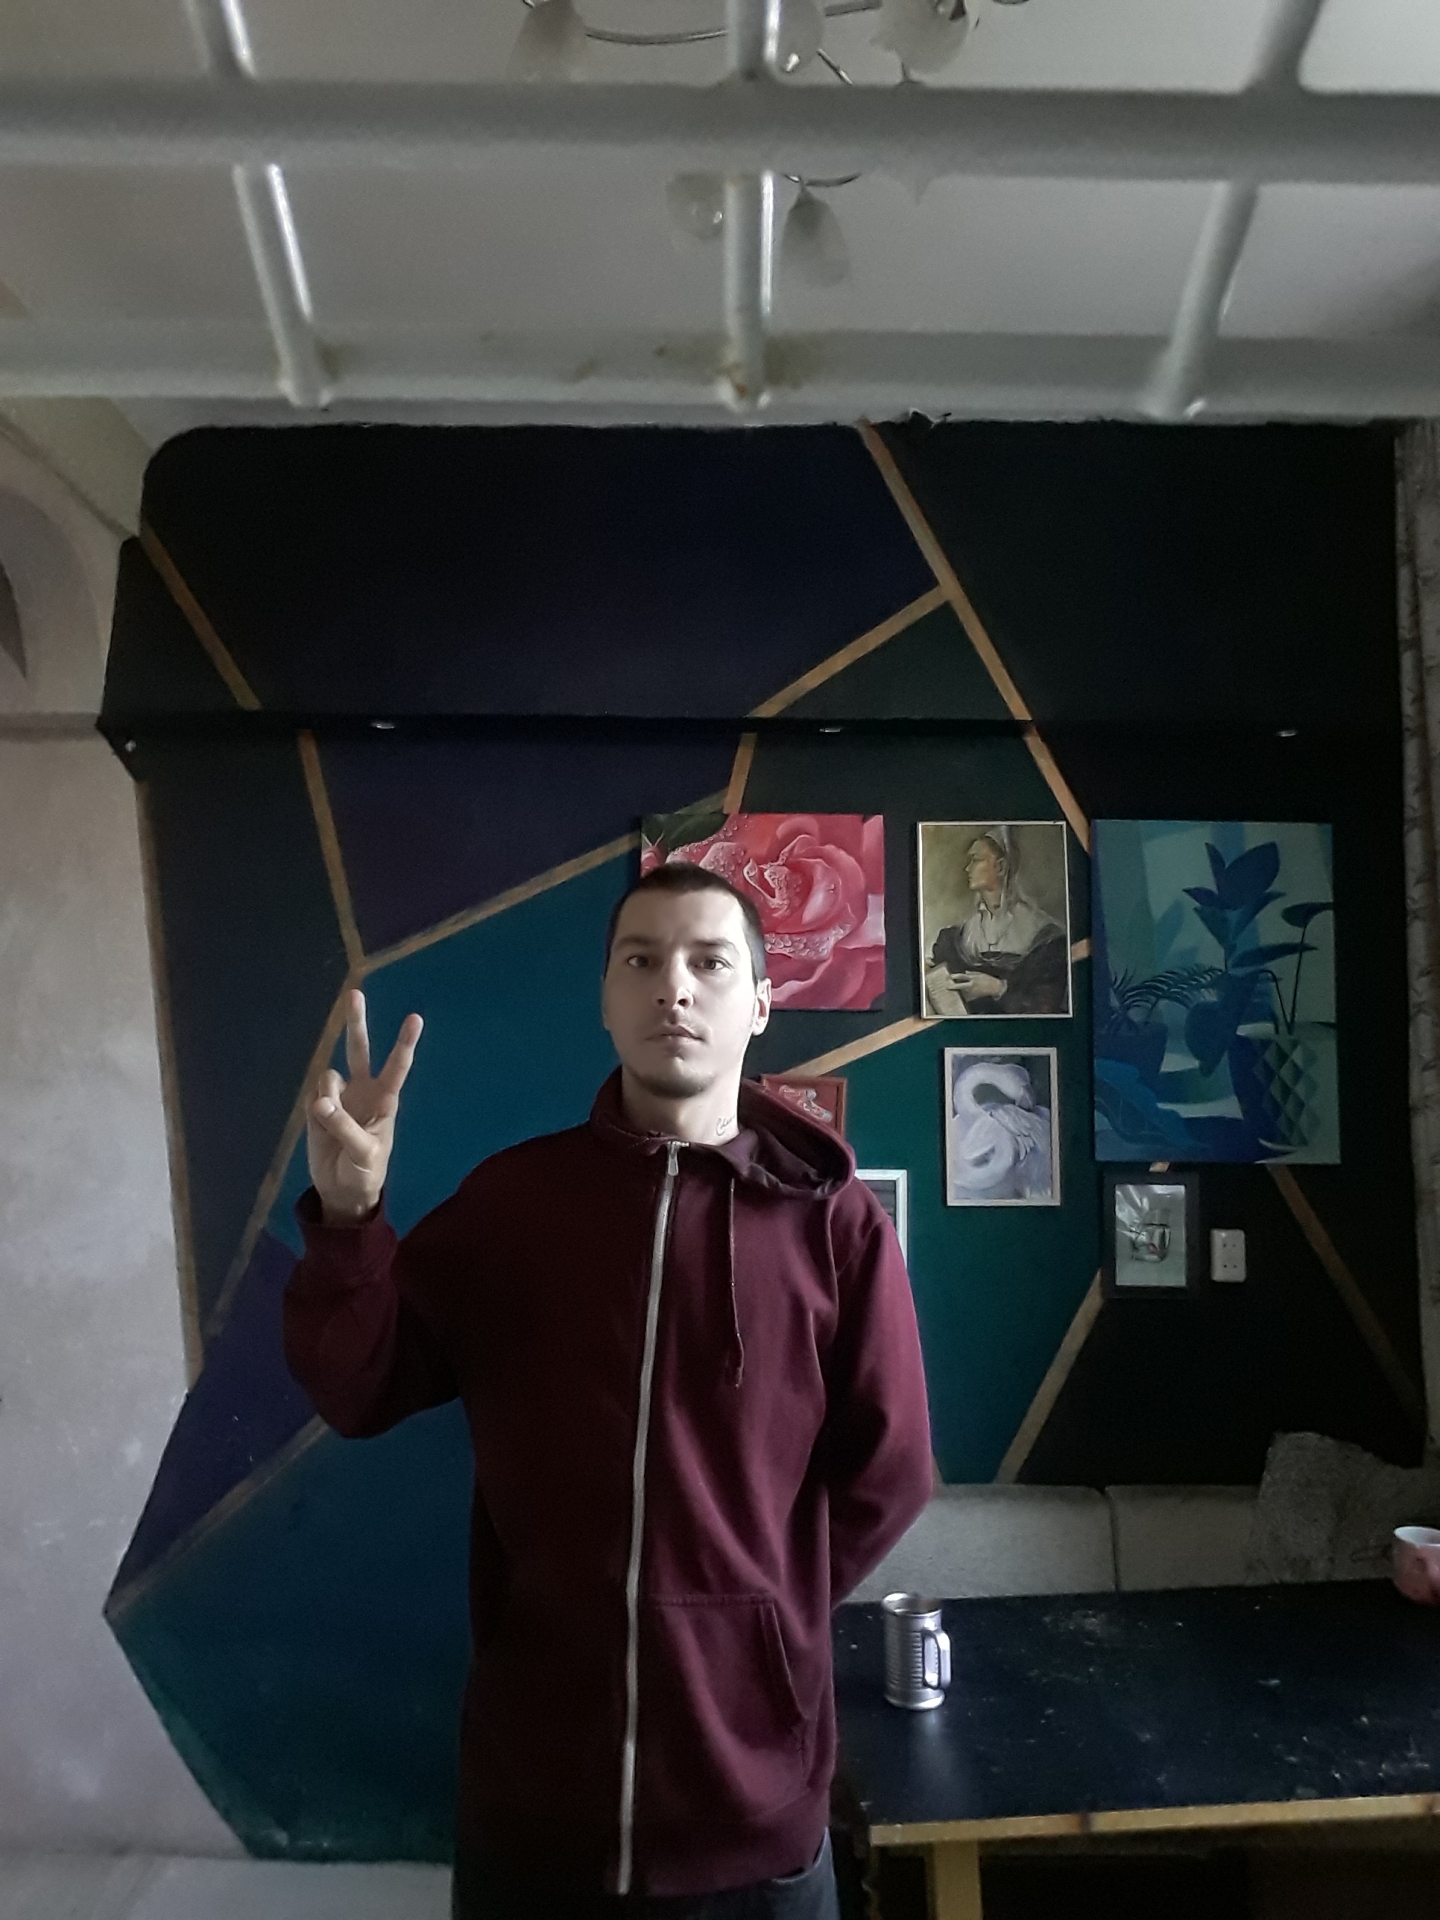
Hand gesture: peace